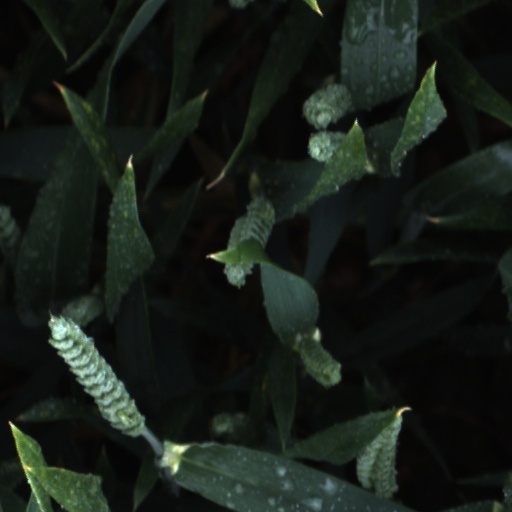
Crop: wheat